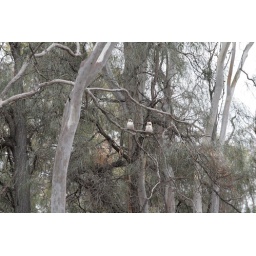
sitting in a tree